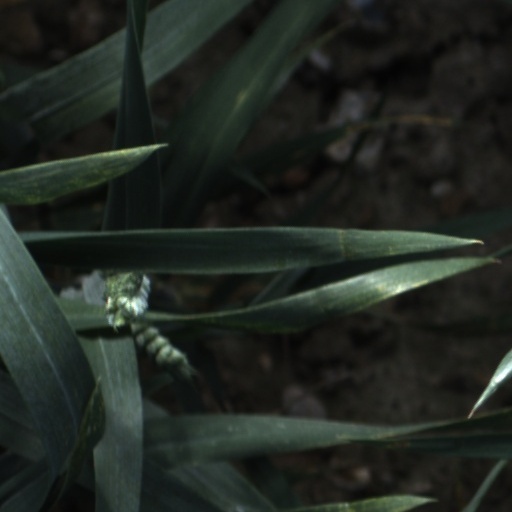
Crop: wheat